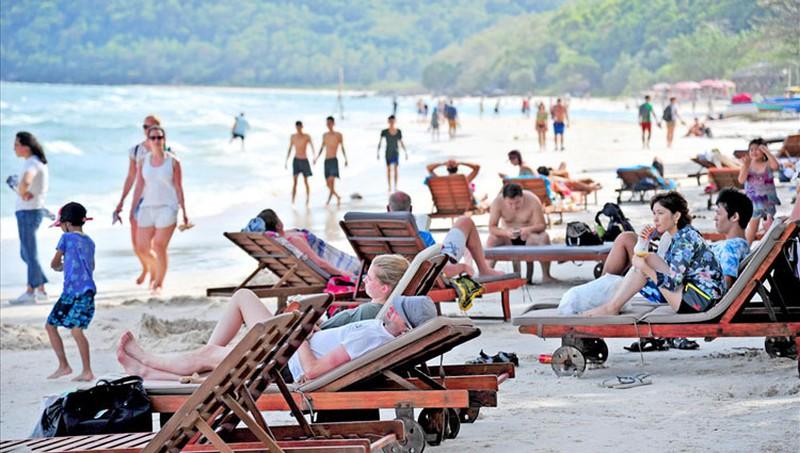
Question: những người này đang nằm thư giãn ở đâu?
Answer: họ đang nằm thư giãn trên chiếc giường bố ở bãi biển